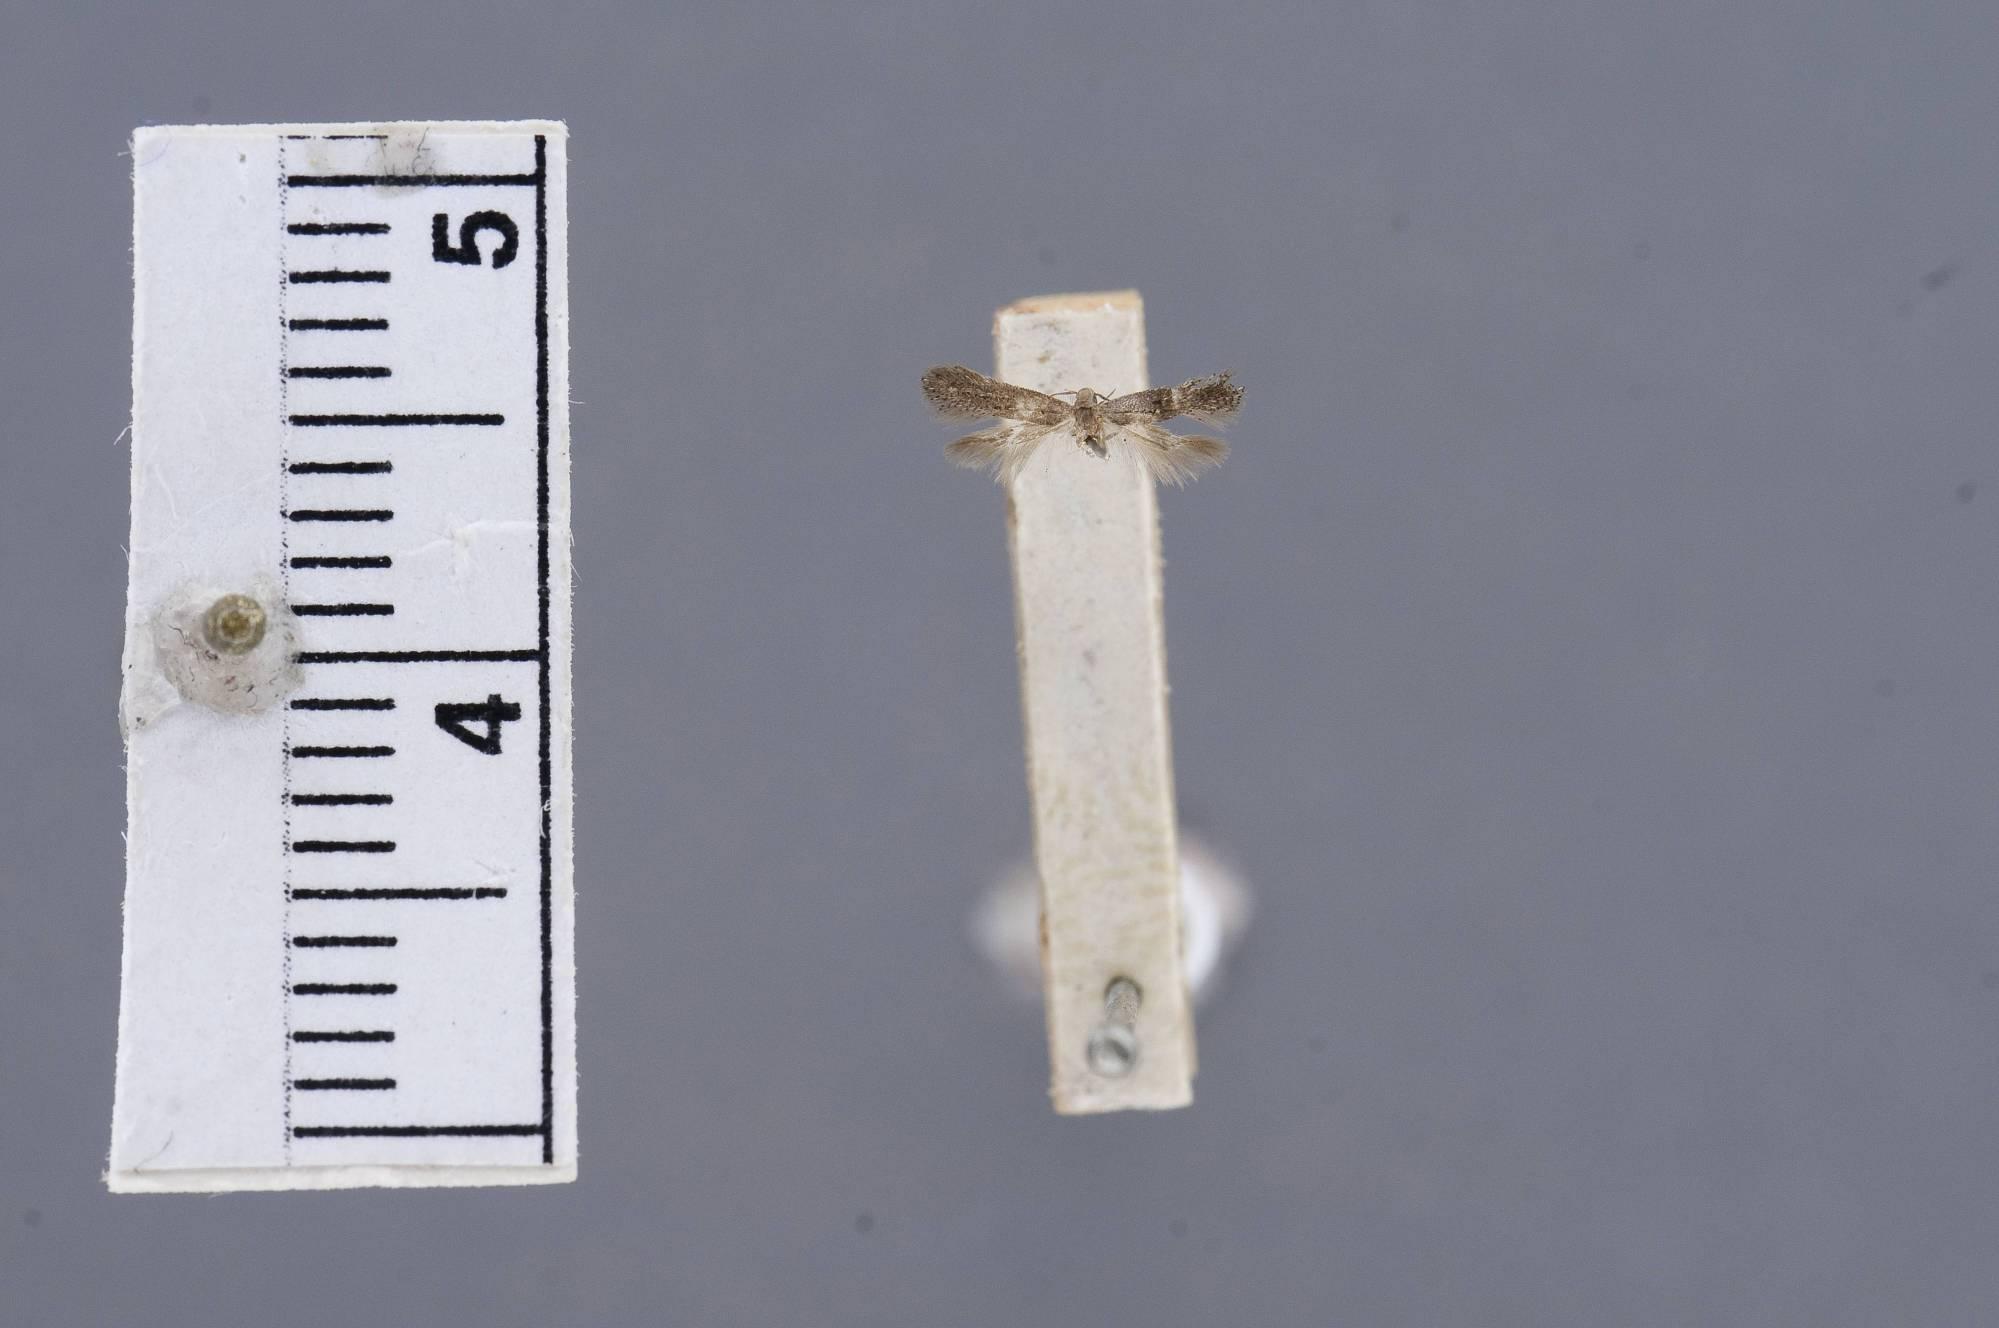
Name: Lipatia crotolariella
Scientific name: Lipatia crotolariella Busck, 1910
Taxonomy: Animalia, Arthropoda, Insecta, Lepidoptera, Glossata, Gelechiidae, Anacampsinae
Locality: Trinidad, [Not Stated], Trinidad and Tobago
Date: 21 May 1910